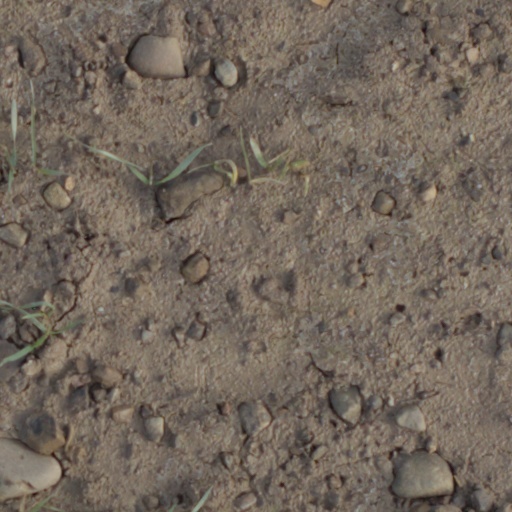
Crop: wheat